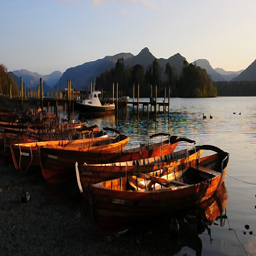
A group of wooden boats parked next to each other.
LOTS OF BOATS DOCKED AS THE SUN IS SETTING
an image of  a night time scene with boats docked
Row boats along the shore with a dock and dock in the back ground.
Empty boats are lined up near a dock in front of mountains.